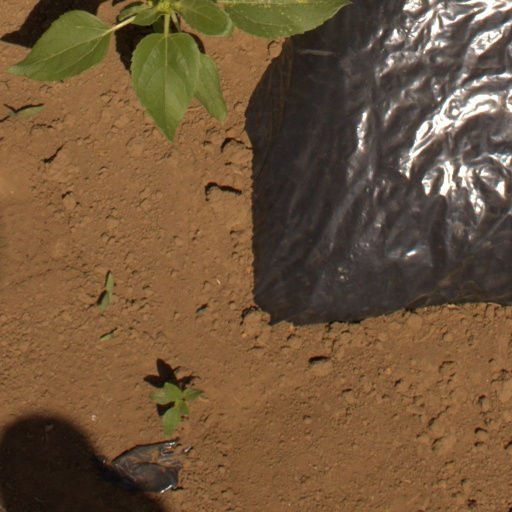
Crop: Jerusalem artichoke